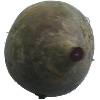
Label: beetroot